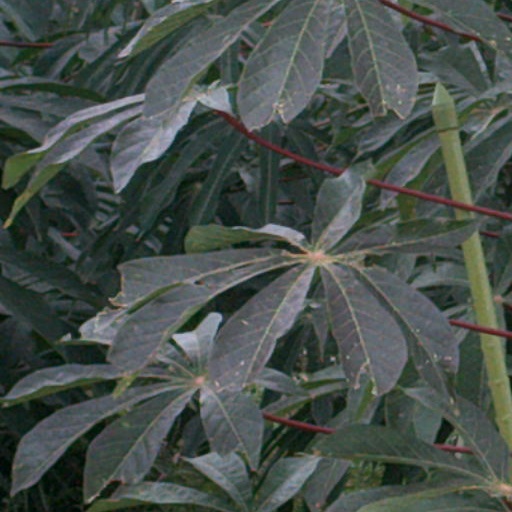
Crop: cassava